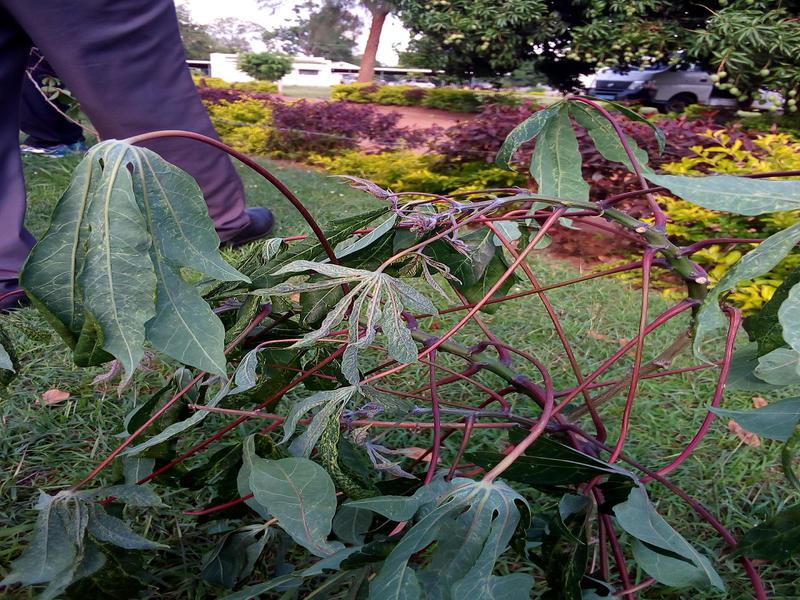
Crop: cassava
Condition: green_mottle